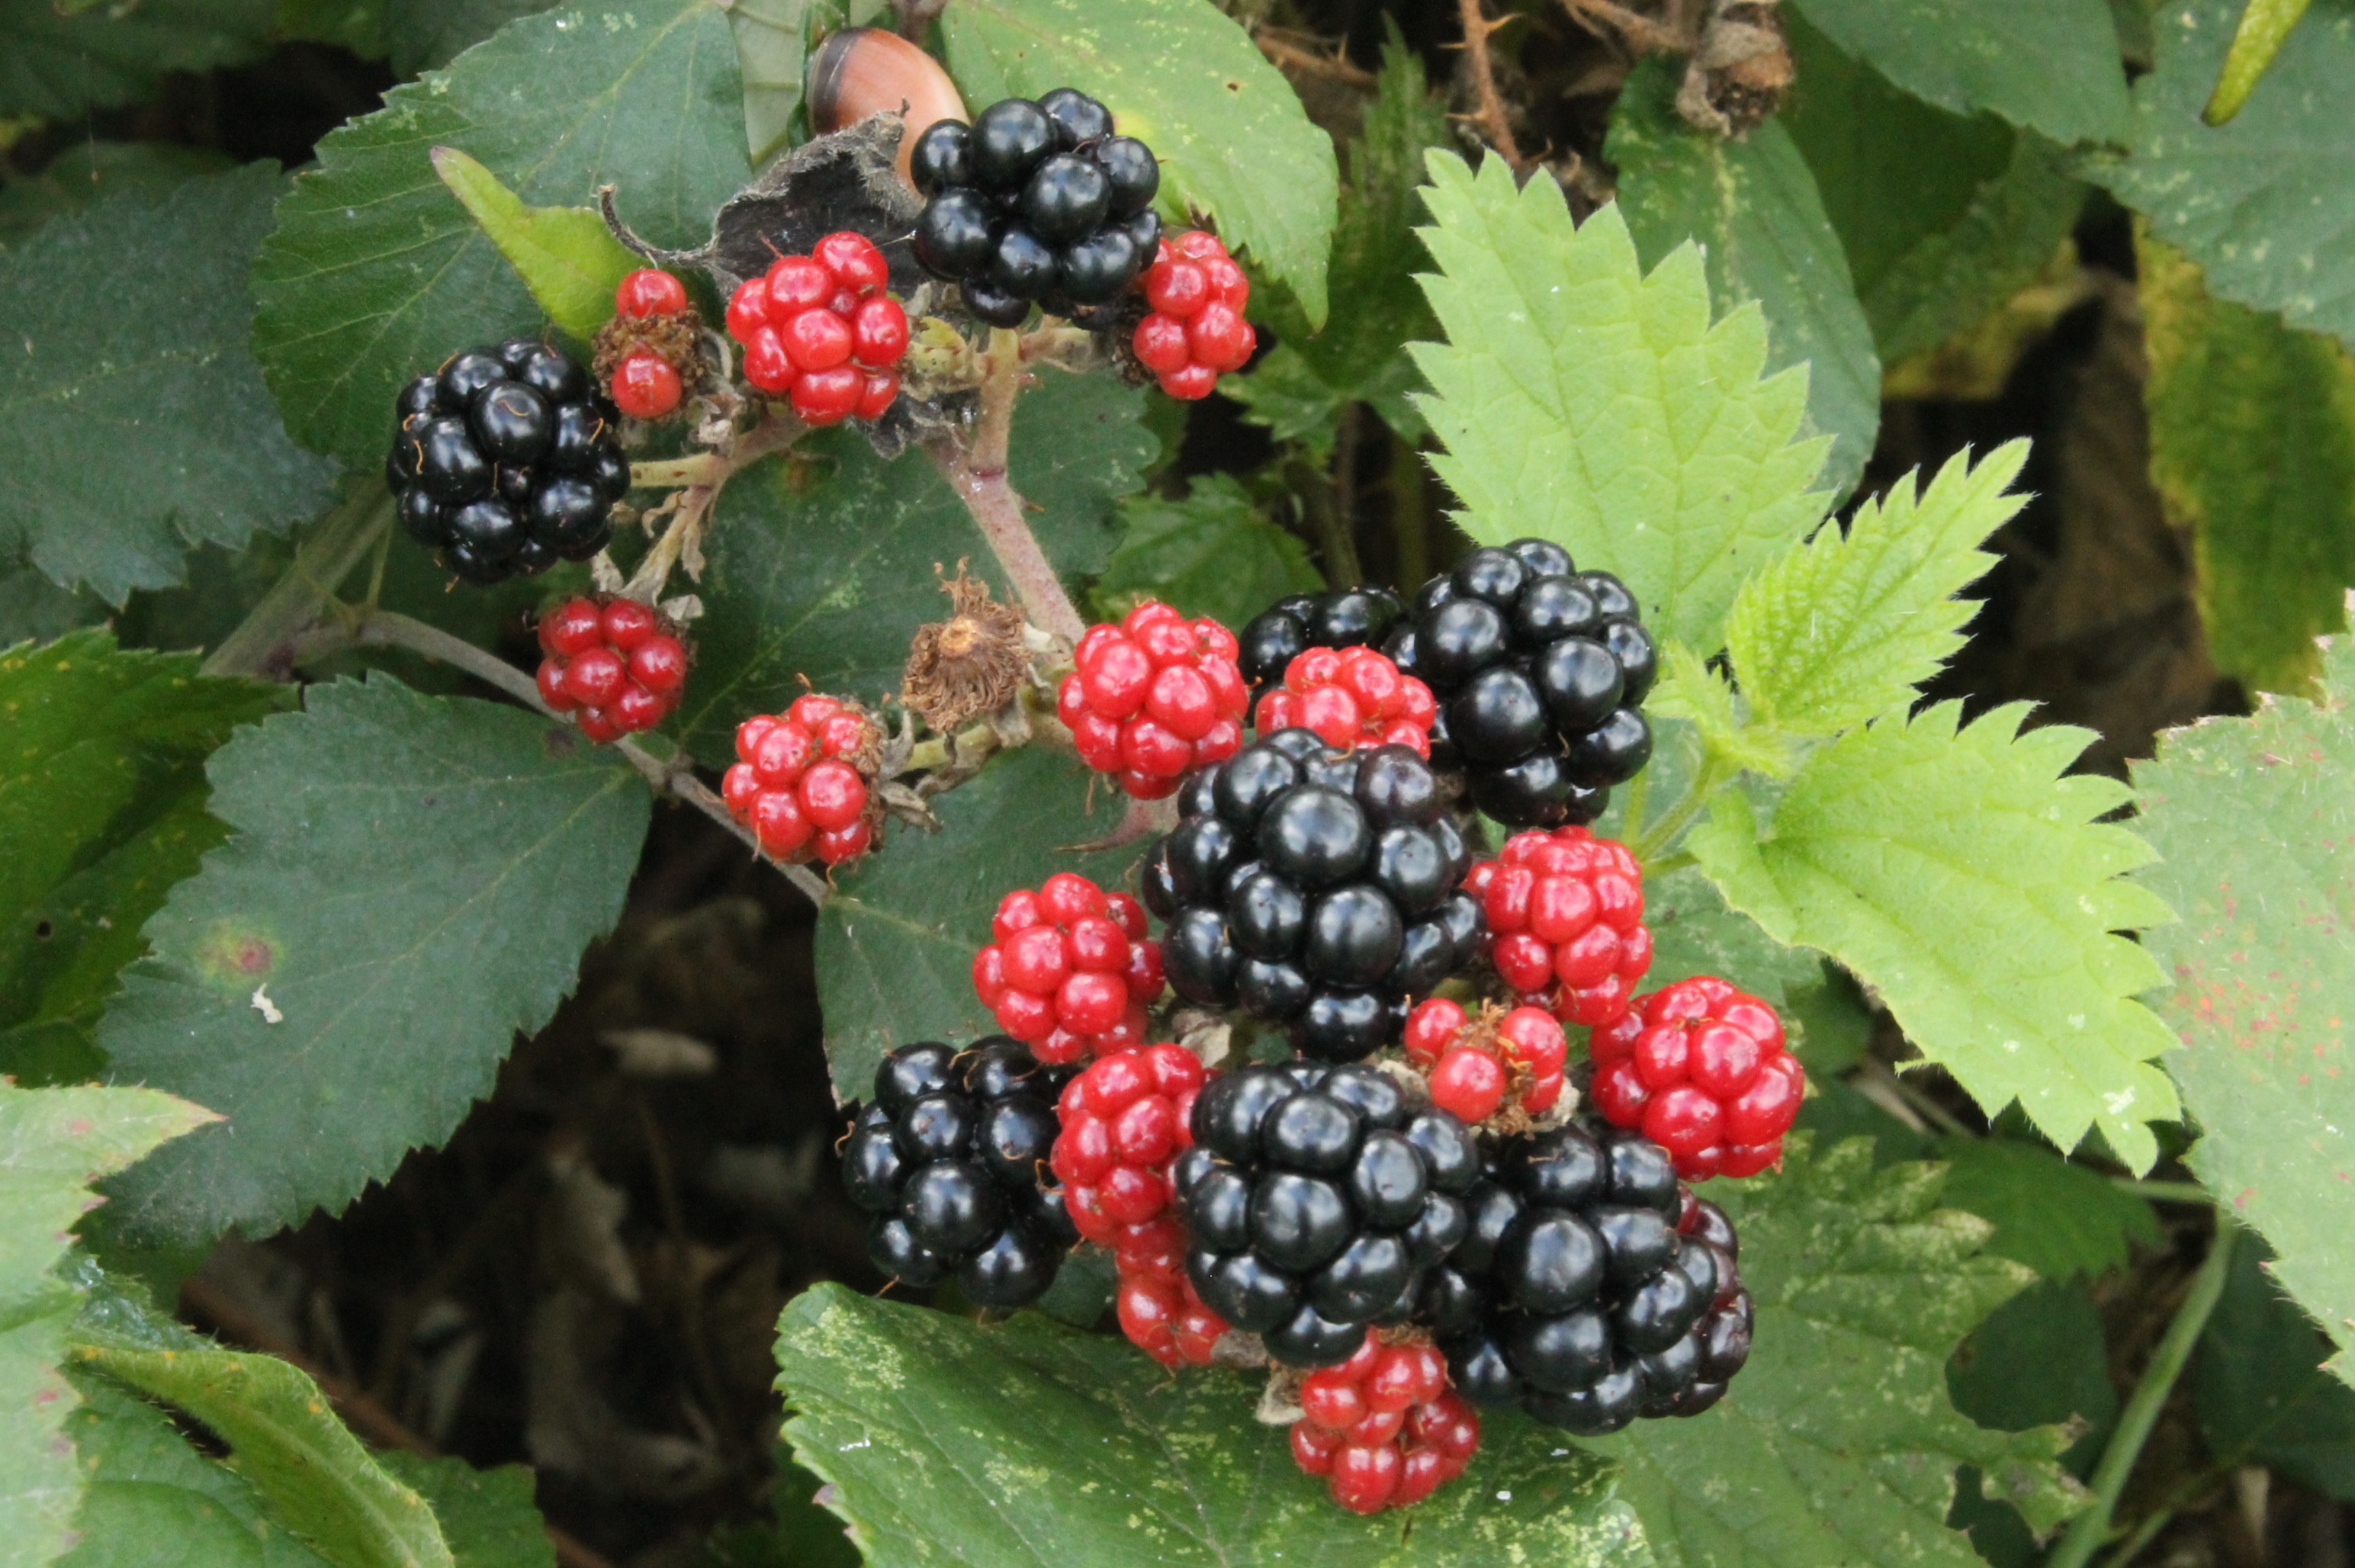
nature, plant, fruit, berry, leaf, flower, food, harvest, produce, autumn, dessert, blackberry, freshness, shrub, bramble, flowering plant, currant, black berries, land plant, frutti di bosco, zante currant, chinese hawthorn, dewberry, boysenberry, loganberry, wine raspberry, red mulberry, tayberry, red blackberries